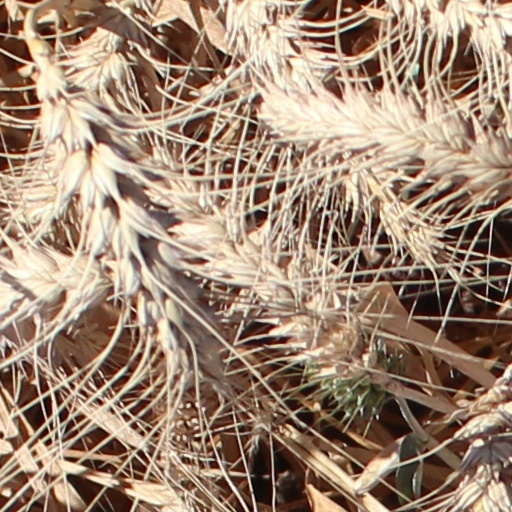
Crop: wheat